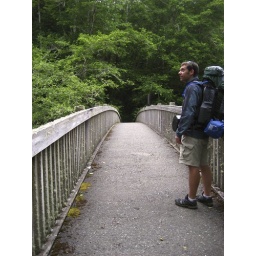
&amp;quot;A journey begins with a bridge over the river you will be wading through tomorrow&amp;quot; - Ancient Chinese proverb